Automatic number-plate recognition

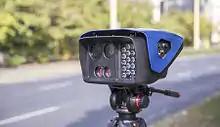
Portable traffic enforcement system used by the Hungarian police. The rows of infrared LEDs are visible on the right.

Many countries now use license plates that are retroreflective. This returns the light back to the source and thus improves the contrast of the image. In some countries, the characters on the plate are not reflective, giving a high level of contrast with the reflective background in any lighting conditions. A camera that makes use of active infrared imaging (with a normal colour filter over the lens and an infrared illuminator next to it) benefits greatly from this as the infrared waves are reflected back from the plate. This is only possible on dedicated ANPR cameras, however, and so cameras used for other purposes must rely more heavily on the software capabilities. Further, when a full-colour image is required as well as use of the ANPR-retrieved details, it is necessary to have one infrared-enabled camera and one normal (colour) camera working together.